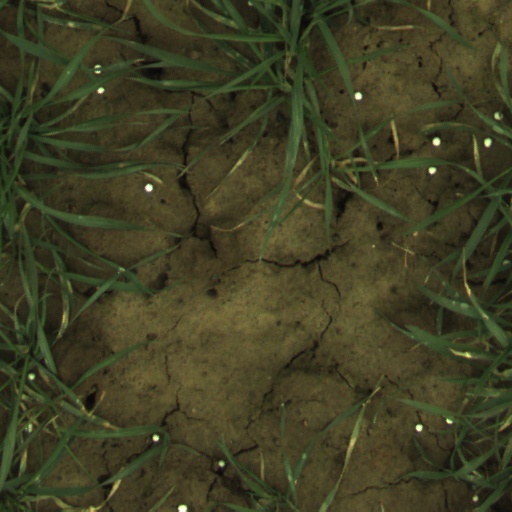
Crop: wheat